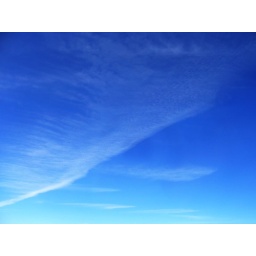
Two things I like when flying: the nice weather above the clouds and the stunning blue sky